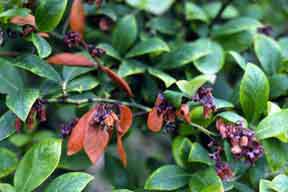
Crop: blueberry
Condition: scorch